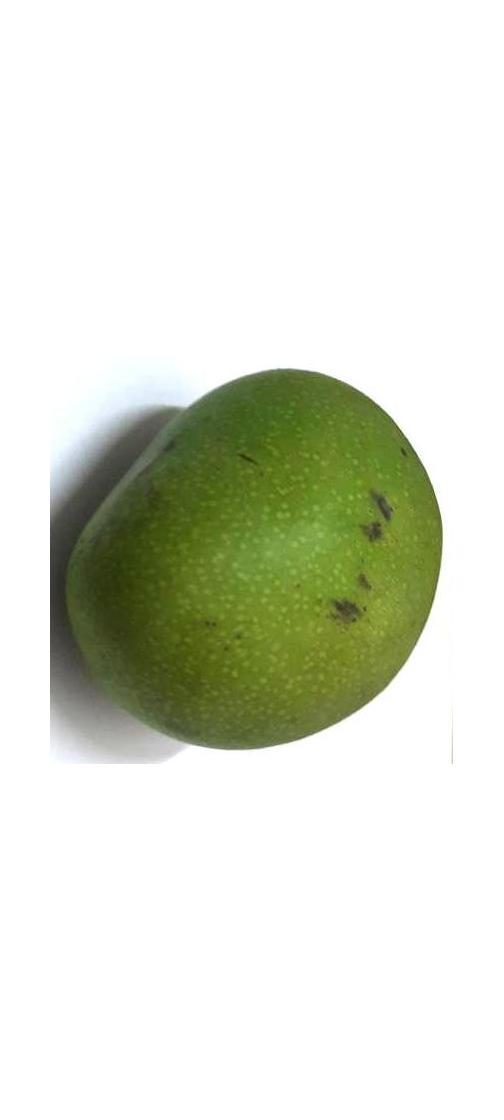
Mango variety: Ashshina Zhinuk